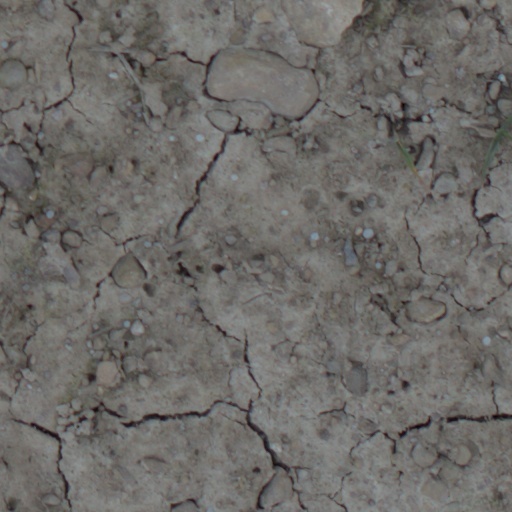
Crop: wheat